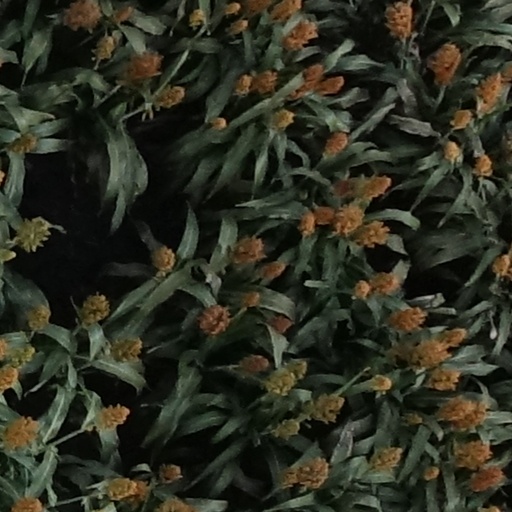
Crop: sorghum